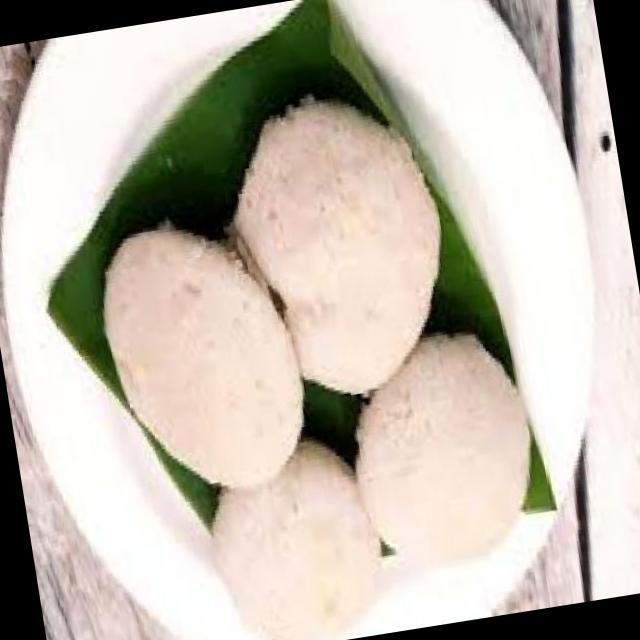
Dish: idli